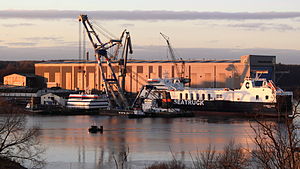
Flensburger Schiffbau-Gesellschaft
Den store skibsbygningshal
Flensburger Schiffbau-Gesellschaft blev etableret som aktieselskab i 1872 tæt ved den nuværende dansk-tyske grænse i Flensborg-Nordstaden. Værftet har bygget mere end 700 skibe siden da. Skibsværftet er den dominerende industrivirksomhed i byen.